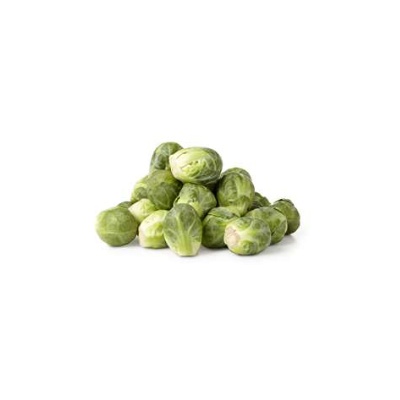
Brussel Sprouts - 250g
Brand: 2U Grocer AU
Category: Food, Beverages & Tobacco > Food Items > Fruits & Vegetables > Fresh & Frozen Vegetables > Brussel Sprouts